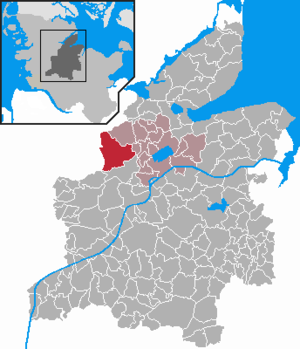
Okslev
Kort
Okslev eller Owschlag er en landsby og kommune i det nordlige Tyskland, beliggende under Rendsborg-Egernførde Kreds i delstaten Slesvig-Holsten. Landsbyen er beliggende midtvejs mellem Slesvig by og Rendsborg ved randen af Hytten Bjerge i det sydlige Sydslesvig. Sydøst for byen ligger Okslev Sø. Landsbyen blev første gang nævnt 1500 som to Osslachte.